First Baptist Church (Garden City, Minnesota)

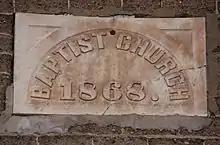
The capstone with the year 1868

The congregation then made plans to build a church from concrete blocks made in the town by the firm of Geist and Hentzelman. This structure is believed to be the earliest in the state built of concrete block or artificial stone. The structure was dedicated on January 17, 1869, and the two groups reunited and used it jointly. It measures by and was completed at a cost of $4,100.